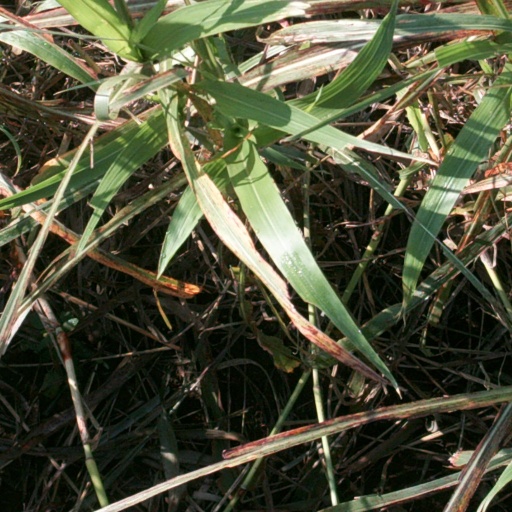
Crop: sorghum